Race to the Sea

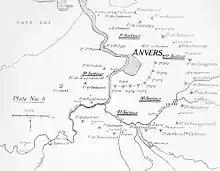

On 3 September, Lemberg was captured by the Russian army and the Battle of Rawa (Battle of Tarnavka began in Galicia. The First Battle of the Masurian Lakes began and on 8 September, the Austro-Hungarian army commenced the Second Invasion of Serbia, leading to the Battle of Drina The Second Battle of Lemberg began and on 11 September, Austrian forces in Galicia retreated. The Battle of the Masurian Lakes ended on 15 September and Czernowitz in Bukovina was taken by the Russian army. On 17 September, Serbian forces in Syrmia were withdrawn and Semlin evacuated, as the Battle of the Drina ended. Next day General Paul von Hindenburg was appointed (Commander-in-Chief of German Armies in the Eastern Theatre).